Kudzu

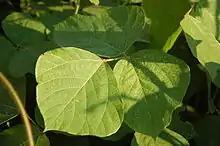
Kudzu leaves near Canton, Georgia

Kudzu was introduced from Japan into the United States at the Japanese pavilion in the 1876 Centennial Exposition in Philadelphia. It was also shown at the Chicago World's Fair. It remained a garden plant until the Dust Bowl era (1930s–1940s), when the vine was marketed as a way for farmers to stop soil erosion. The new Soil Conservation Service grew seventy million kudzu seedlings and paid $8 an acre to anyone who would sow the vine. Road and rail builders planted kudzu to stabilize steep slopes. Farmer and journalist Channing Cope, dubbed "kudzu kid" in a 1949 "Time" profile, popularised it in the South as a fix for eroded soils. He started the Kudzu Club of America, which, by 1943, had 20,000 members. The club aimed to plant across the South. Cultivation peaked at over by 1945. Once Soil Service payments ended, much of the kudzu was destroyed as farmers turned the land over to more profitable uses. The Soil Conservation Service stopped promoting kudzu altogether by the 1950s.